Avanhard Stadium (Pripyat)

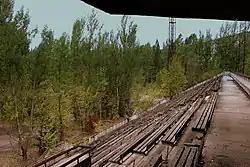
Avanhard Stadium in 2013

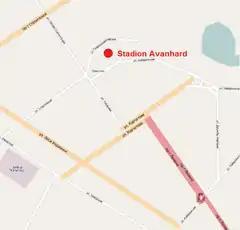
OSM locator map of the stadium within the city of Pripyat

Avanhard Stadium is an abandoned football stadium in Pripyat, Ukraine. It was built to become the home ground of FC Stroitel Pripyat. Due to the Chernobyl disaster it was never realized. It was named, like several other grounds, after the Ukrainian sports society trade union. The town of Pripyat was evacuated following the Chernobyl disaster on 26 April 1986, which occurred a few kilometers away.